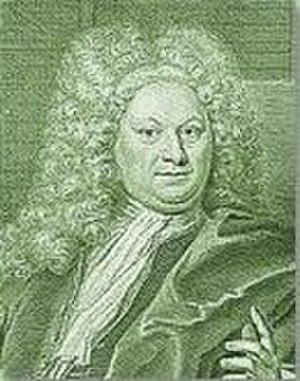
Johann Heinrich Linck dit l'Ancien est un pharmacien, collectionneur et naturaliste allemand.